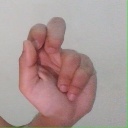
अक्षर: ढ